George H. W. Bush 1992 presidential campaign

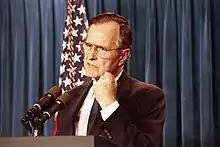
President George H. W. Bush in 1991

Bush was born in Milton, Massachusetts, in 1924. In 1964, he ran for the United States Senate from Texas and won the Republican nomination, but lost the election by 56% to 44%. He was elected to the U.S. House of Representatives from Texas's 7th congressional district in 1966. He served as ambassador to the United Nations under the Nixon Administration—his first major diplomatic experience with the Soviet Union and China. He ran in the 1980 Republican Party presidential primaries against Ronald Reagan, Bob Dole, and many other candidates. He won a close victory in the Iowa caucus with 31.5% to Reagan's 29.4%, but ended up losing many contests to Reagan, and dropped out of the race. Reagan chose Bush to run as the Republican nominee for vice president. Bush accepted the position and threw himself into campaigning for the Reagan-Bush ticket. They won the 1980 presidential election in a landslide victory against the incumbent President Jimmy Carter. As vice president, Bush maintained a low profile by avoiding decision-making and not criticizing the president publicly. Reagan won his re-election in 1984 in a landslide victory against Walter Mondale, winning 49 of 50 states with Bush re-elected as vice president.